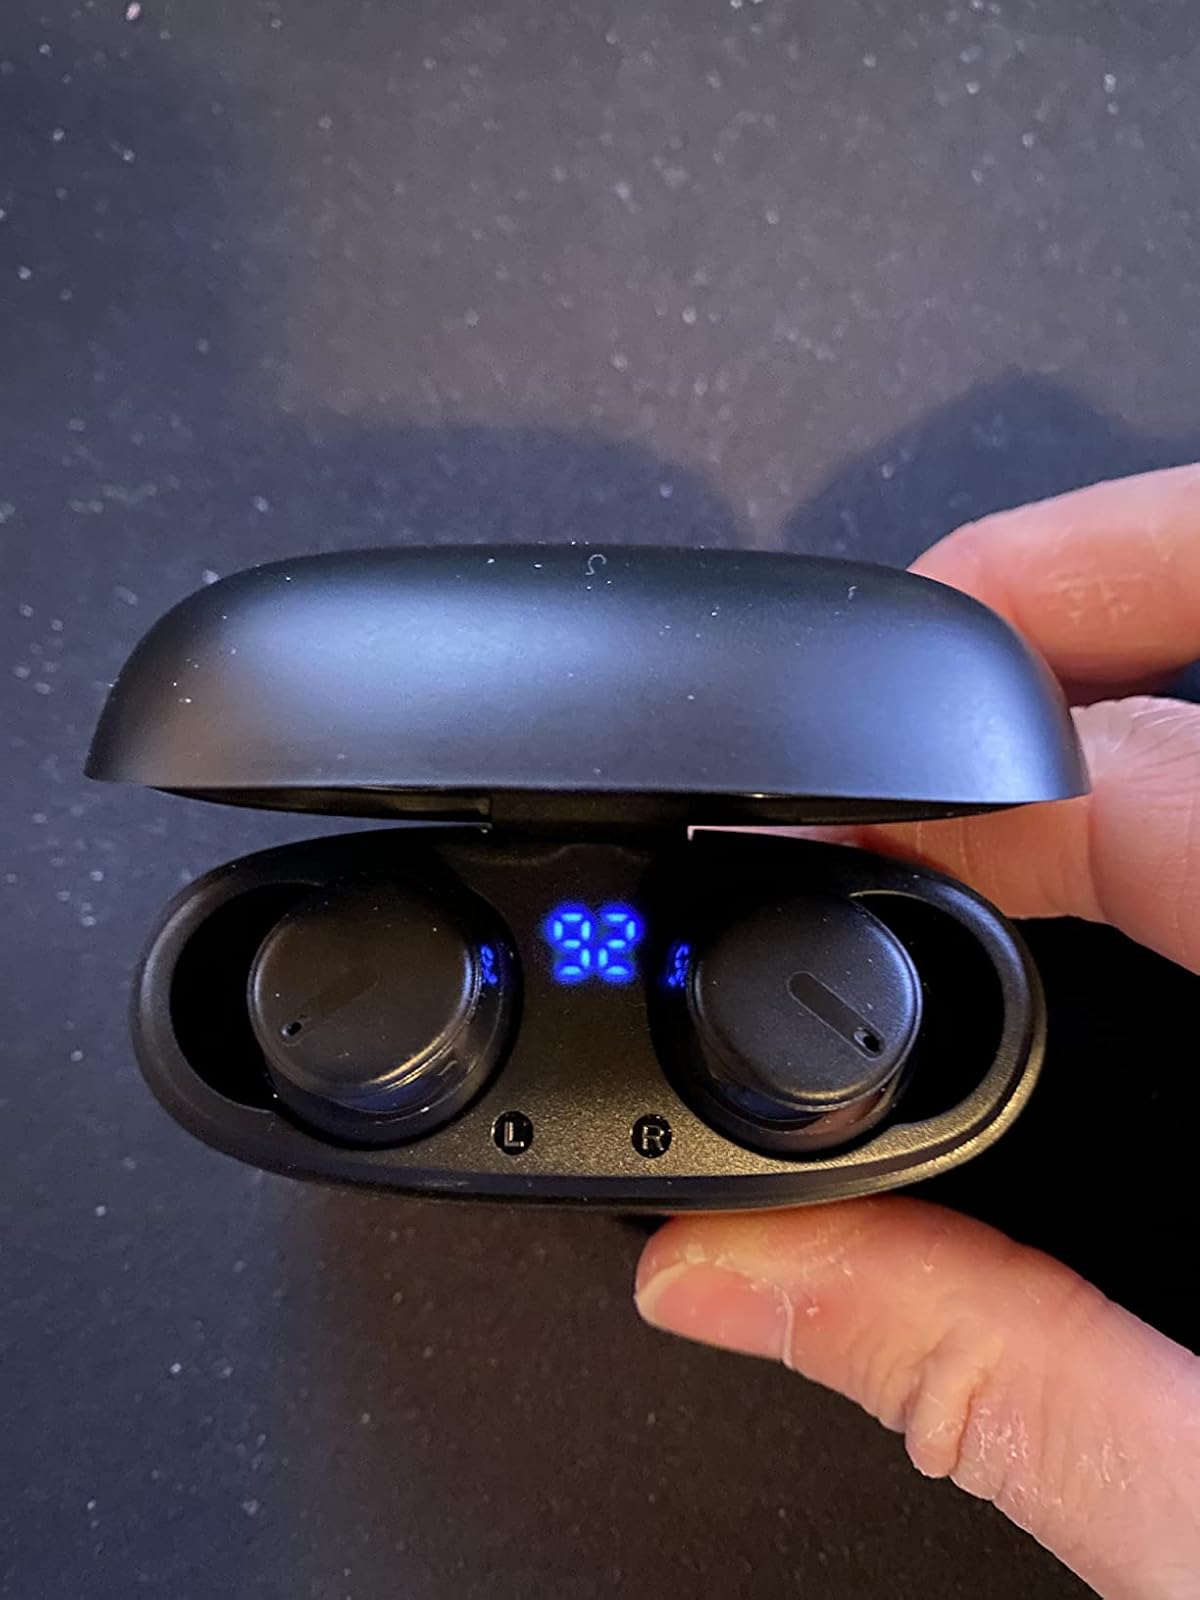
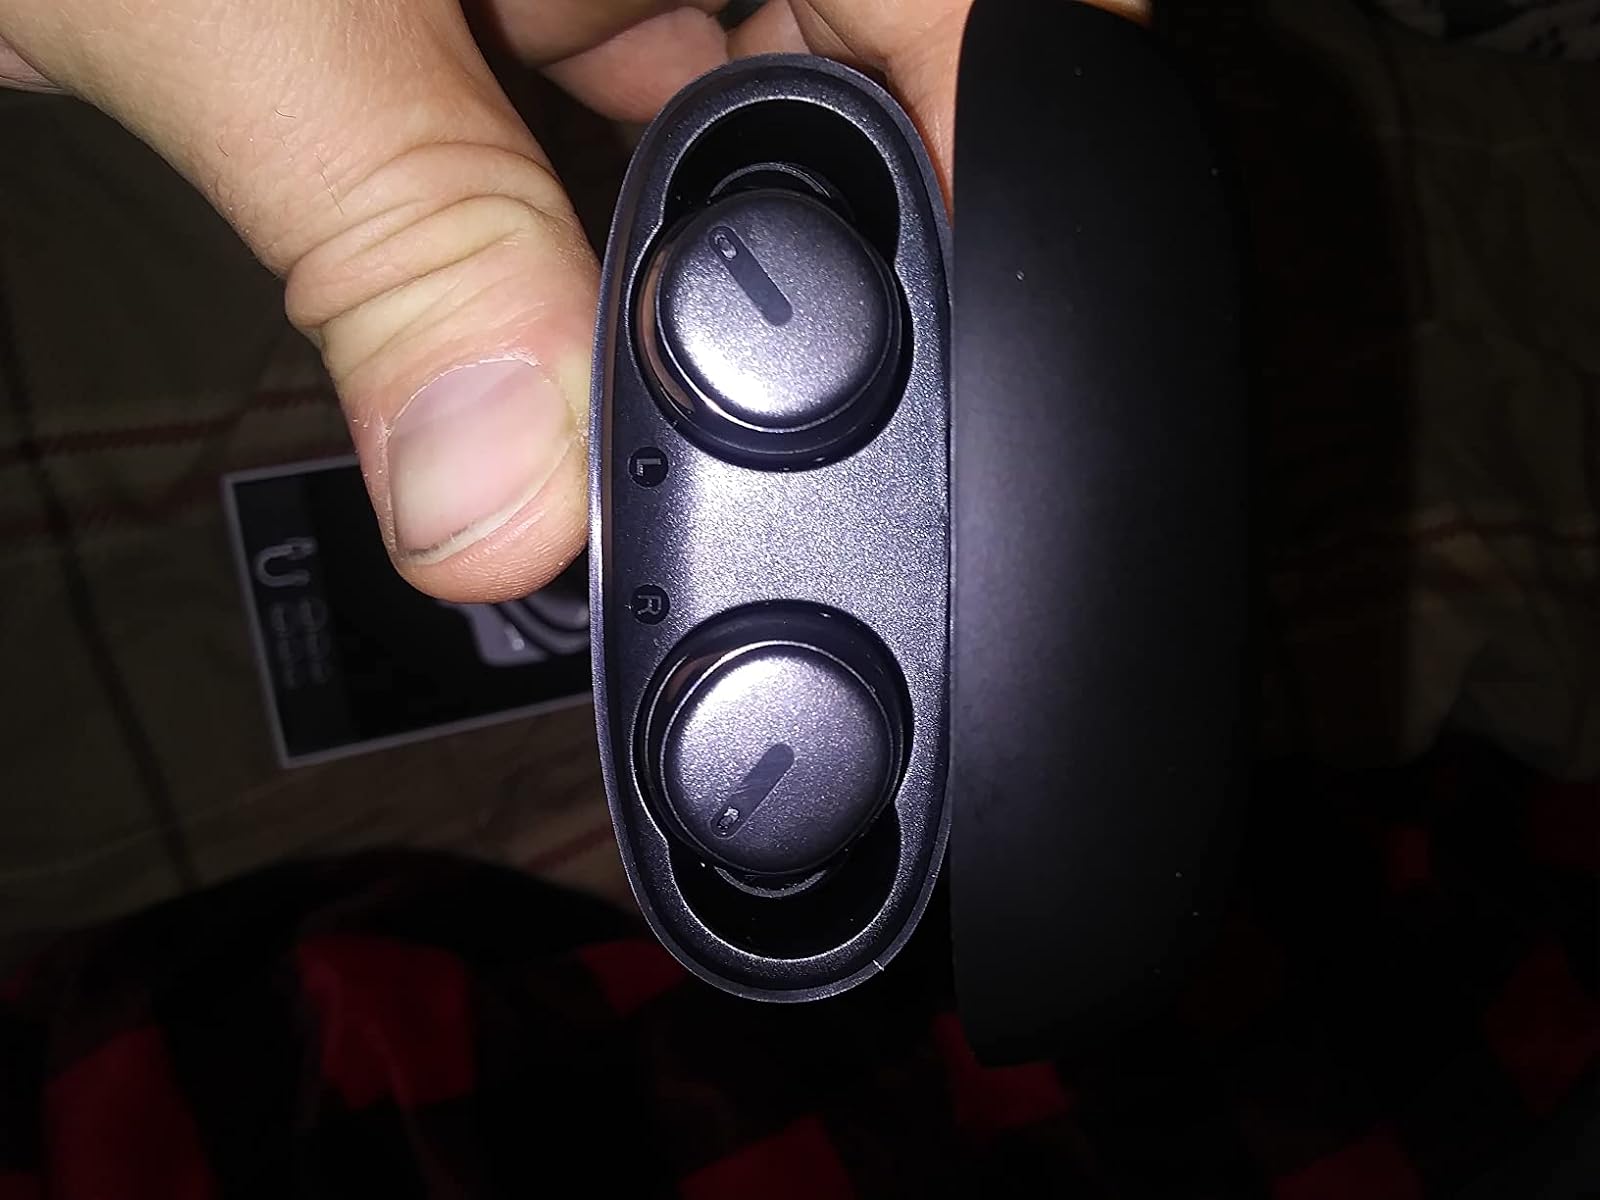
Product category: earbuds
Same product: yes